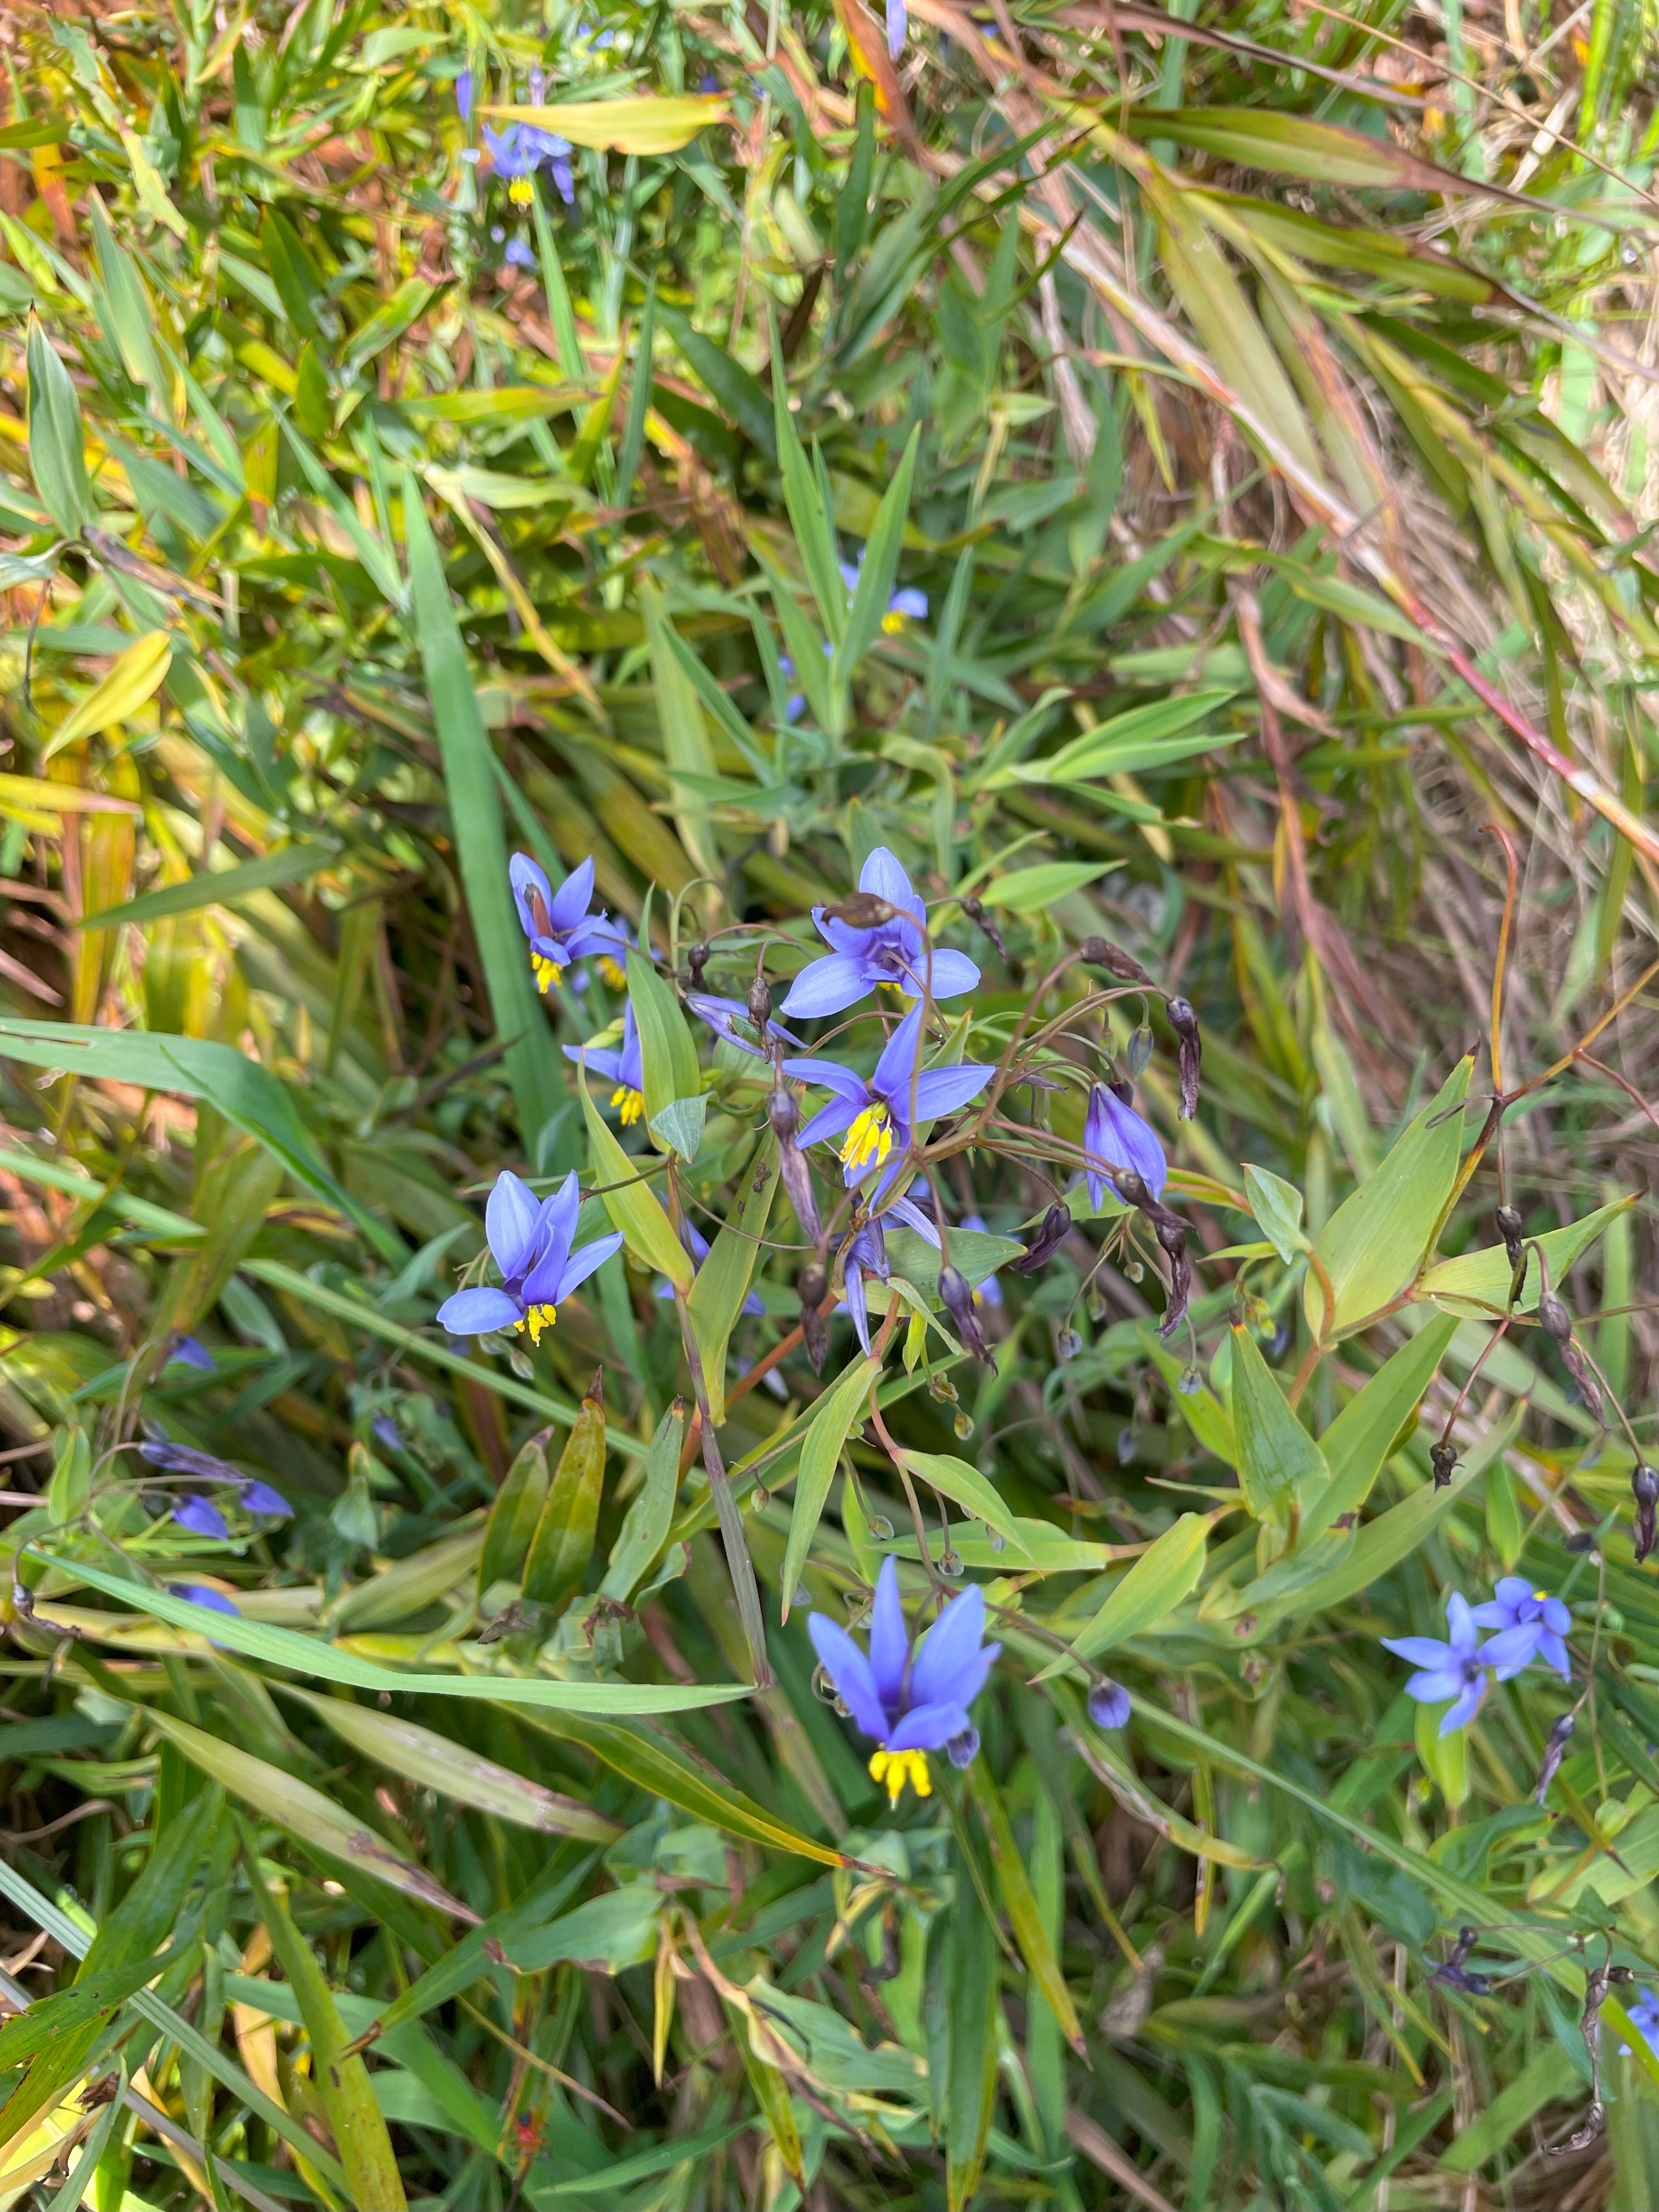
australian, native, flower, plants, yellow, petal, flowering plant, wildflower, purple, herbaceous plant, plant stem, iris family, spiderwort, irises, gentians, spiderworts, perennial plant, gentian, Dayflowers, pollen, lilies, Lobelias, bellflower family, violaceae, Broomrapes